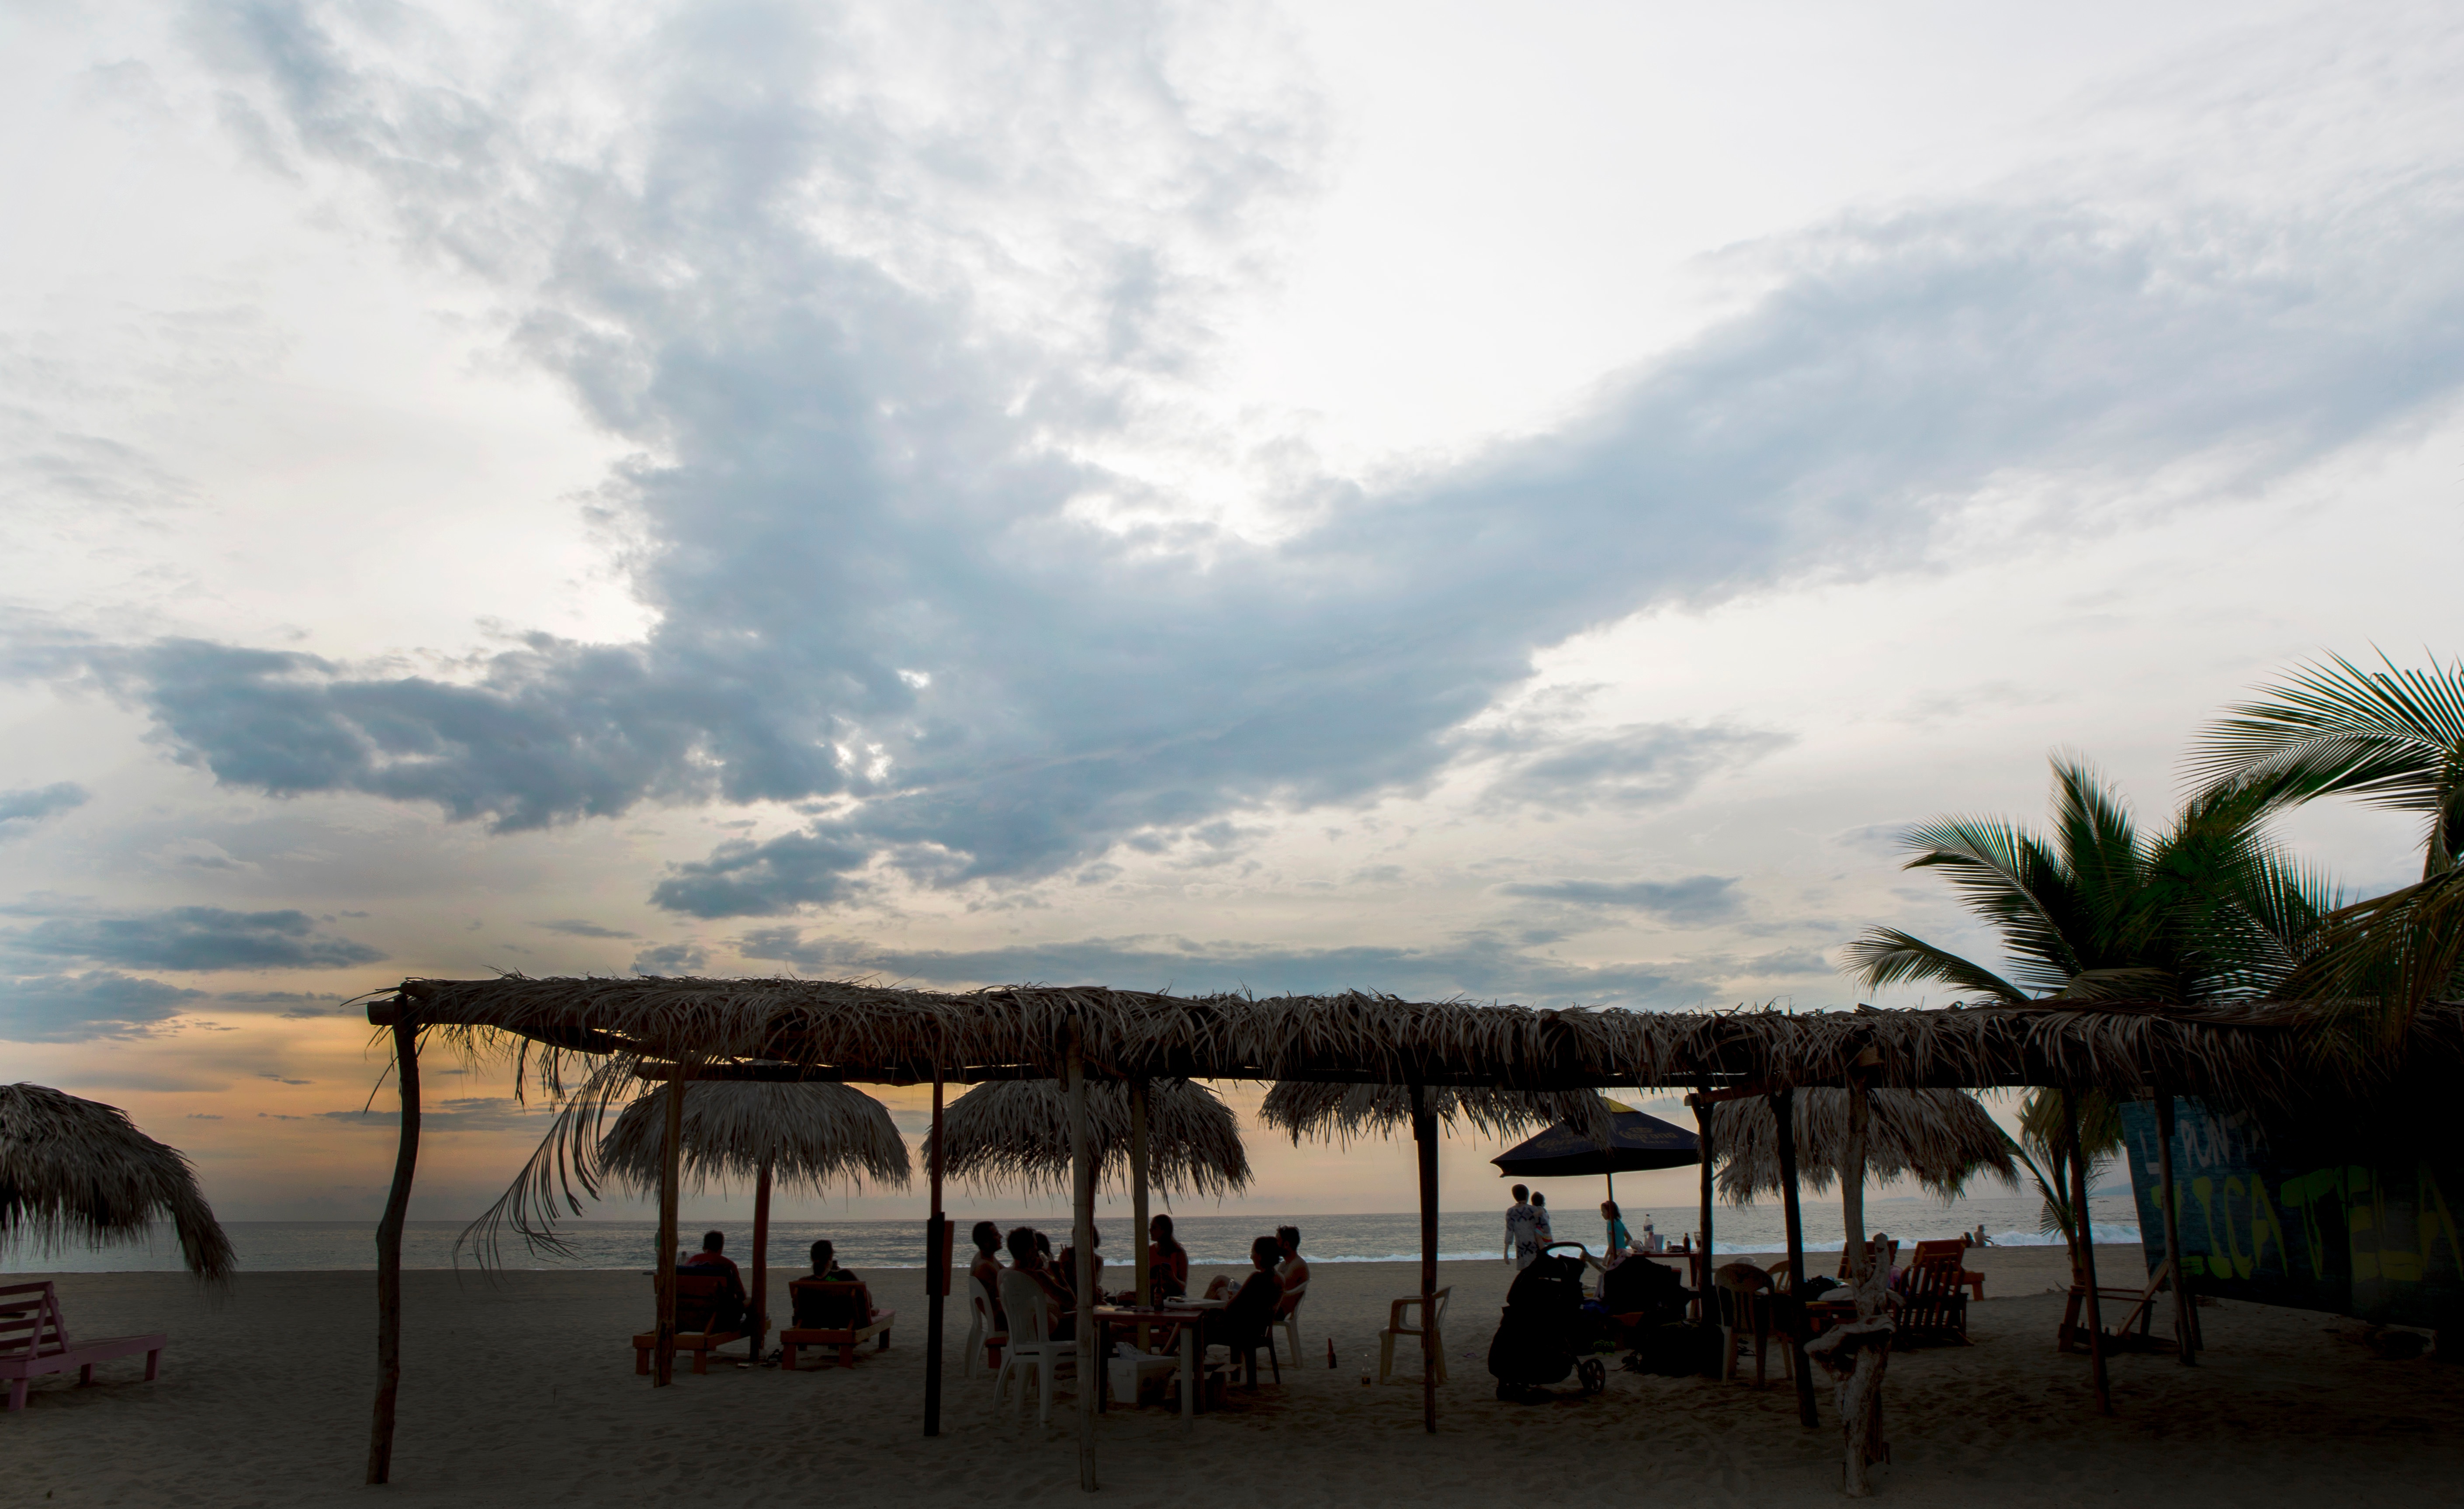
beach, sea, coast, ocean, cloud, sky, shore, vacation, dusk, evening, bay, body of water